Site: brandenburg
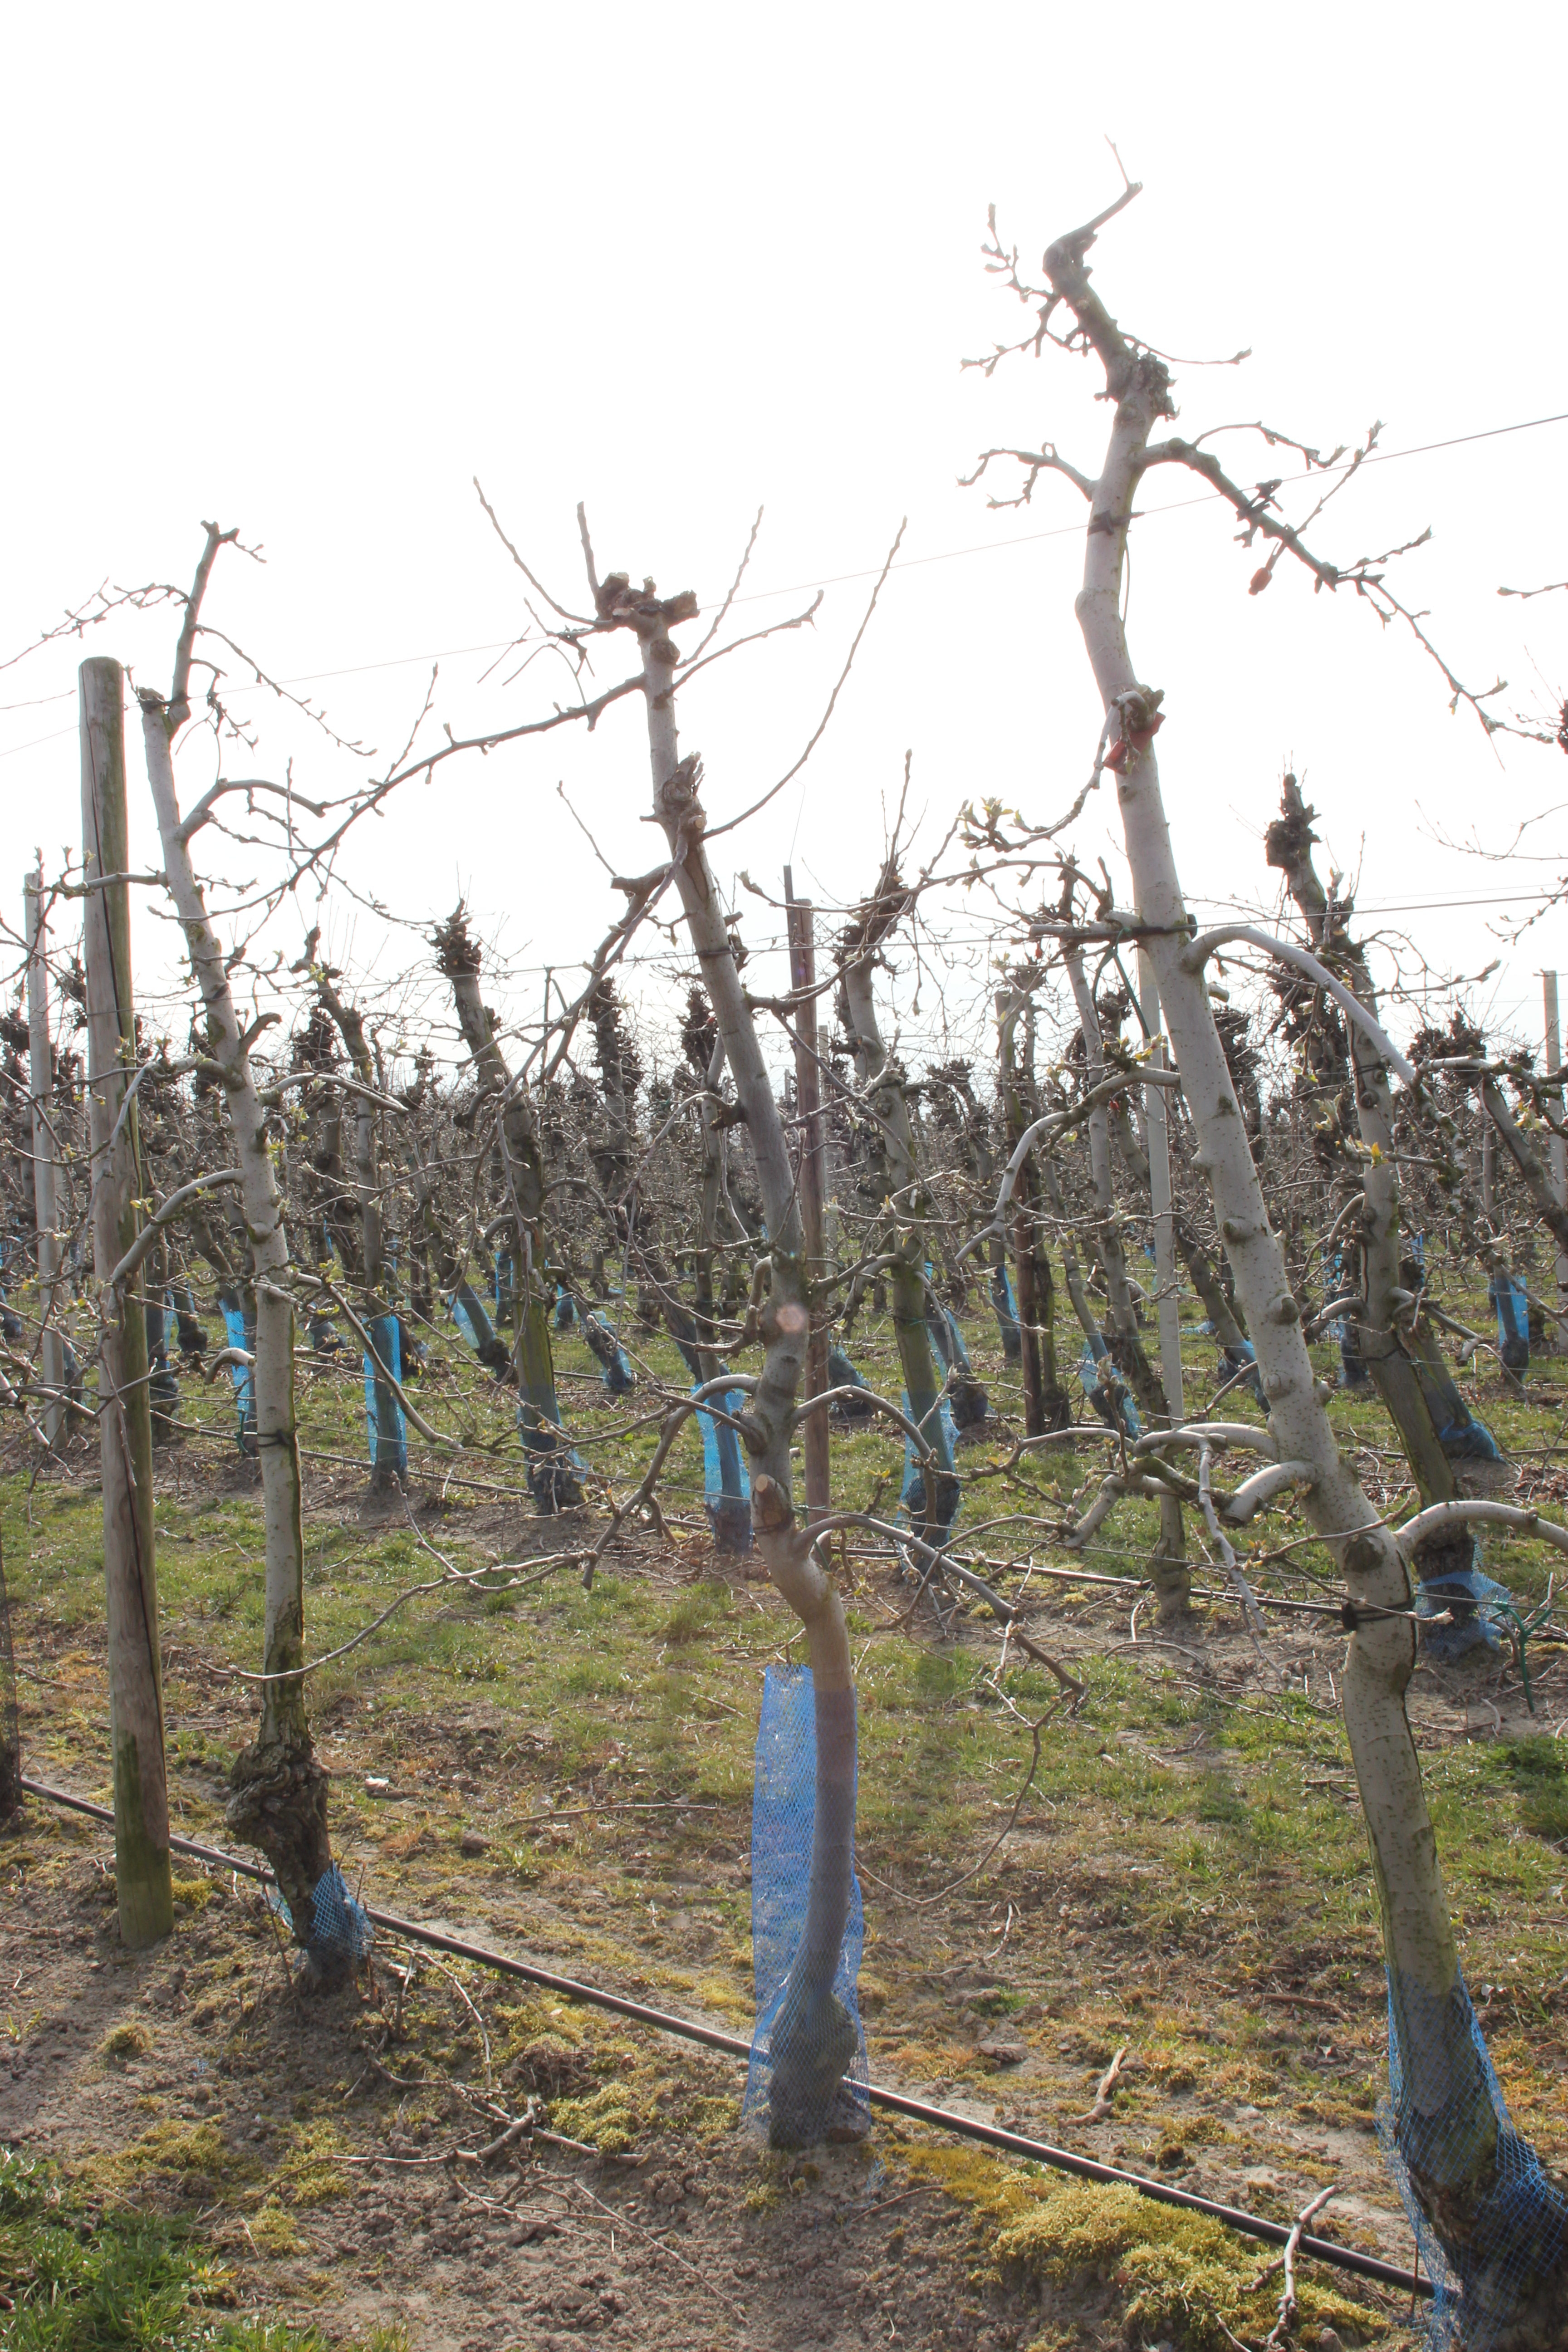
Growth stage (BBCH 54): Inflorescence emergence